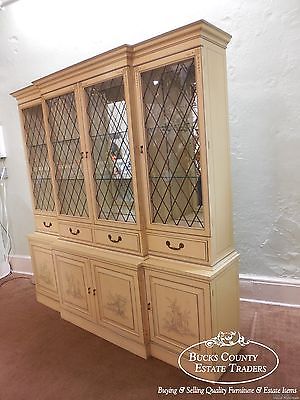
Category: cabinet